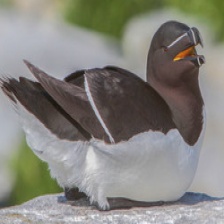
Species: RAZORBILL
Scientific name: ALCA TORDA